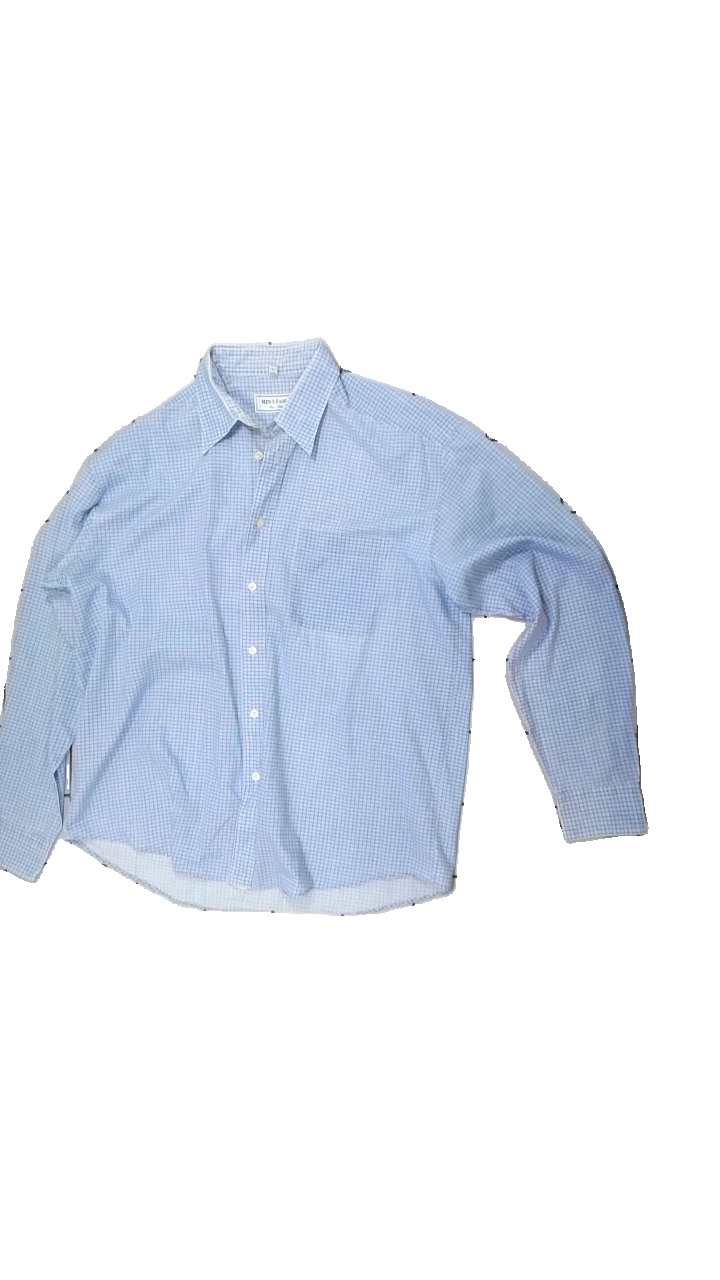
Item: Shirt (Men)
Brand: Mens Fashion
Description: blue and white checkered shirt
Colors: Blue
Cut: Regular
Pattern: Checkered print
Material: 79% Polyester 21% Cotton
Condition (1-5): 3
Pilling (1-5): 5
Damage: stained
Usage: Export
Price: <50